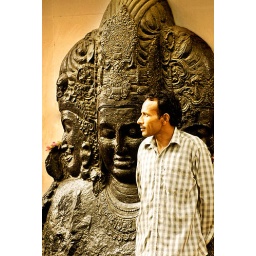
in the flower market ........delhi